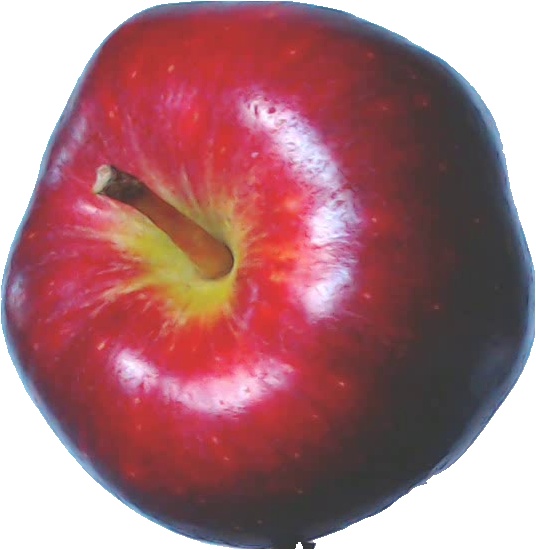
Label: apple_red_delicios_1